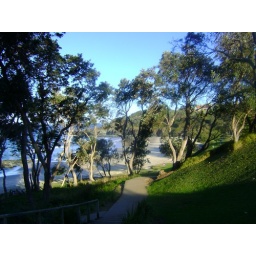
Banksia trees growing in Port Macquarie beach